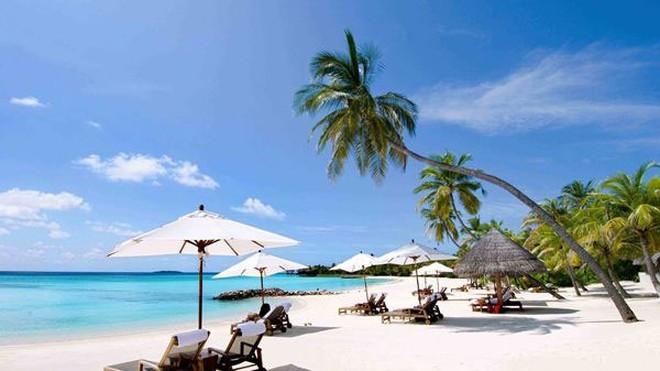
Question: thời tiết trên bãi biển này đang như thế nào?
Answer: trên bãi biển này trời đang nắng